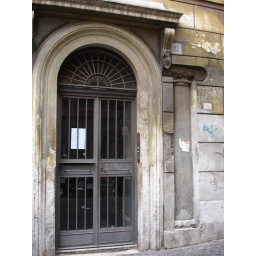
column in wall